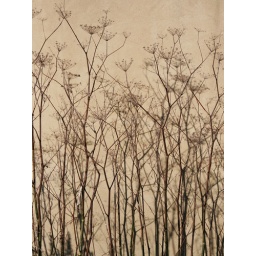
plants and their shadows against a wall - creates a flat image - organic and art nouveau-ish